Burgraviate of Friedberg

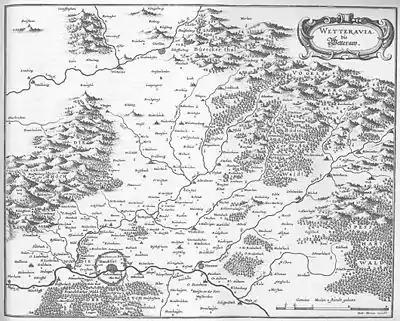
The Wetterau in the Topographia Hassiae et regionum vicinarum.

The Burgraviate of Friedberg was a territory within the Holy Roman Empire. It emerged during the Late Middle Ages from the Burgmannschaft of Reichsburg Friedberg in Hesse. Notably, the Burgraviate featured a cooperative constitutional structure and was endowed with manorial privileges by the Emperor, which were reaffirmed multiple times until its dissolution in 1806. The Burgraviate established its territory, which, in addition to overseeing the neighboring Reichsstadt Friedberg and the Freigericht Kaichen, included a narrow strip of land in the southern Wetterau. Consequently, Friedberg Castle can be regarded as the sole reichsständische castle since its inclusion in the Reichsmatrikel in 1431. According to its self-perception, the "Kayserliche und des heiligen Reichs-Burg Friedberg", as it was called, was a prominent institution of the Imperial Knighthood and directly subordinate to the king or emperor.